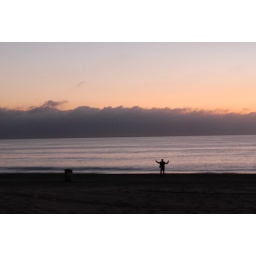
Stacy at Zuma beach at sunset. Dolphins are jumping out of the water in the other pictures.